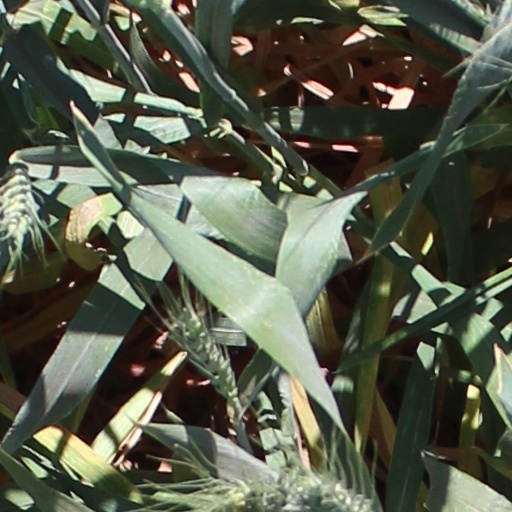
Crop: wheat